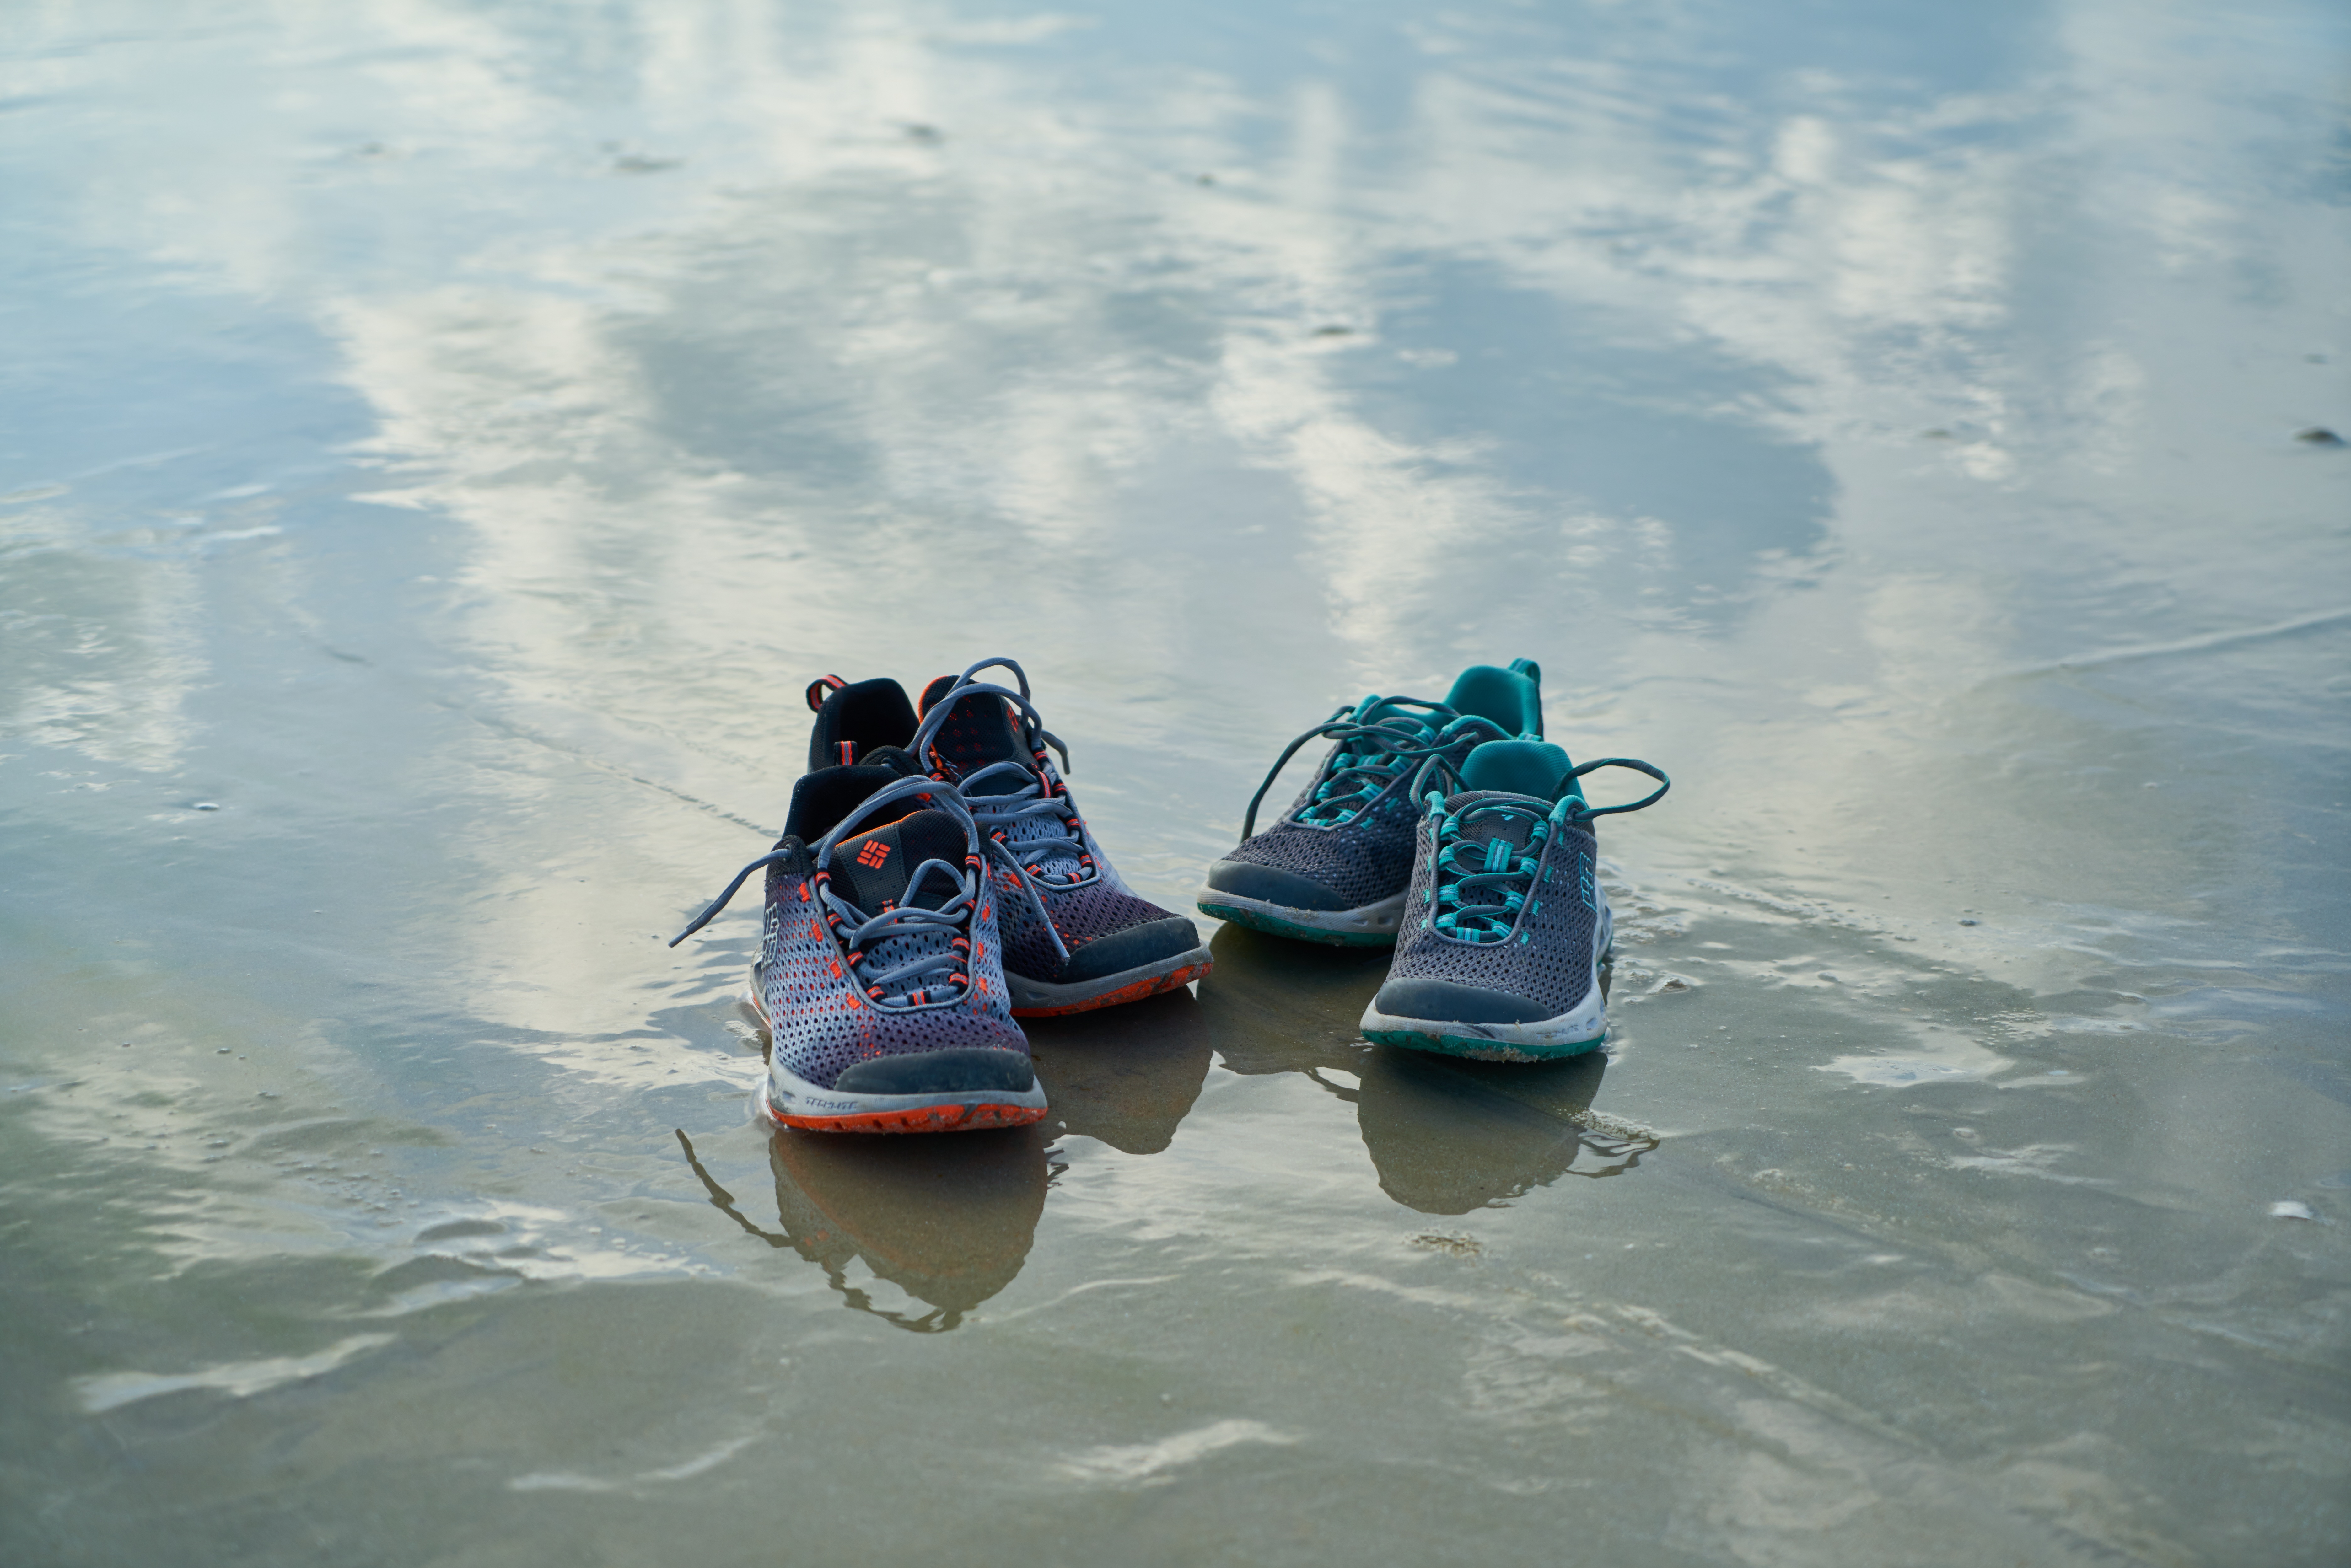
beach, landscape, sea, water, nature, light, sky, boat, wave, lake, summer, coastline, reflection, vehicle, blue, environmental, shoes, clouds, background, sports, boating, footwear, marine, reverse light, in the water